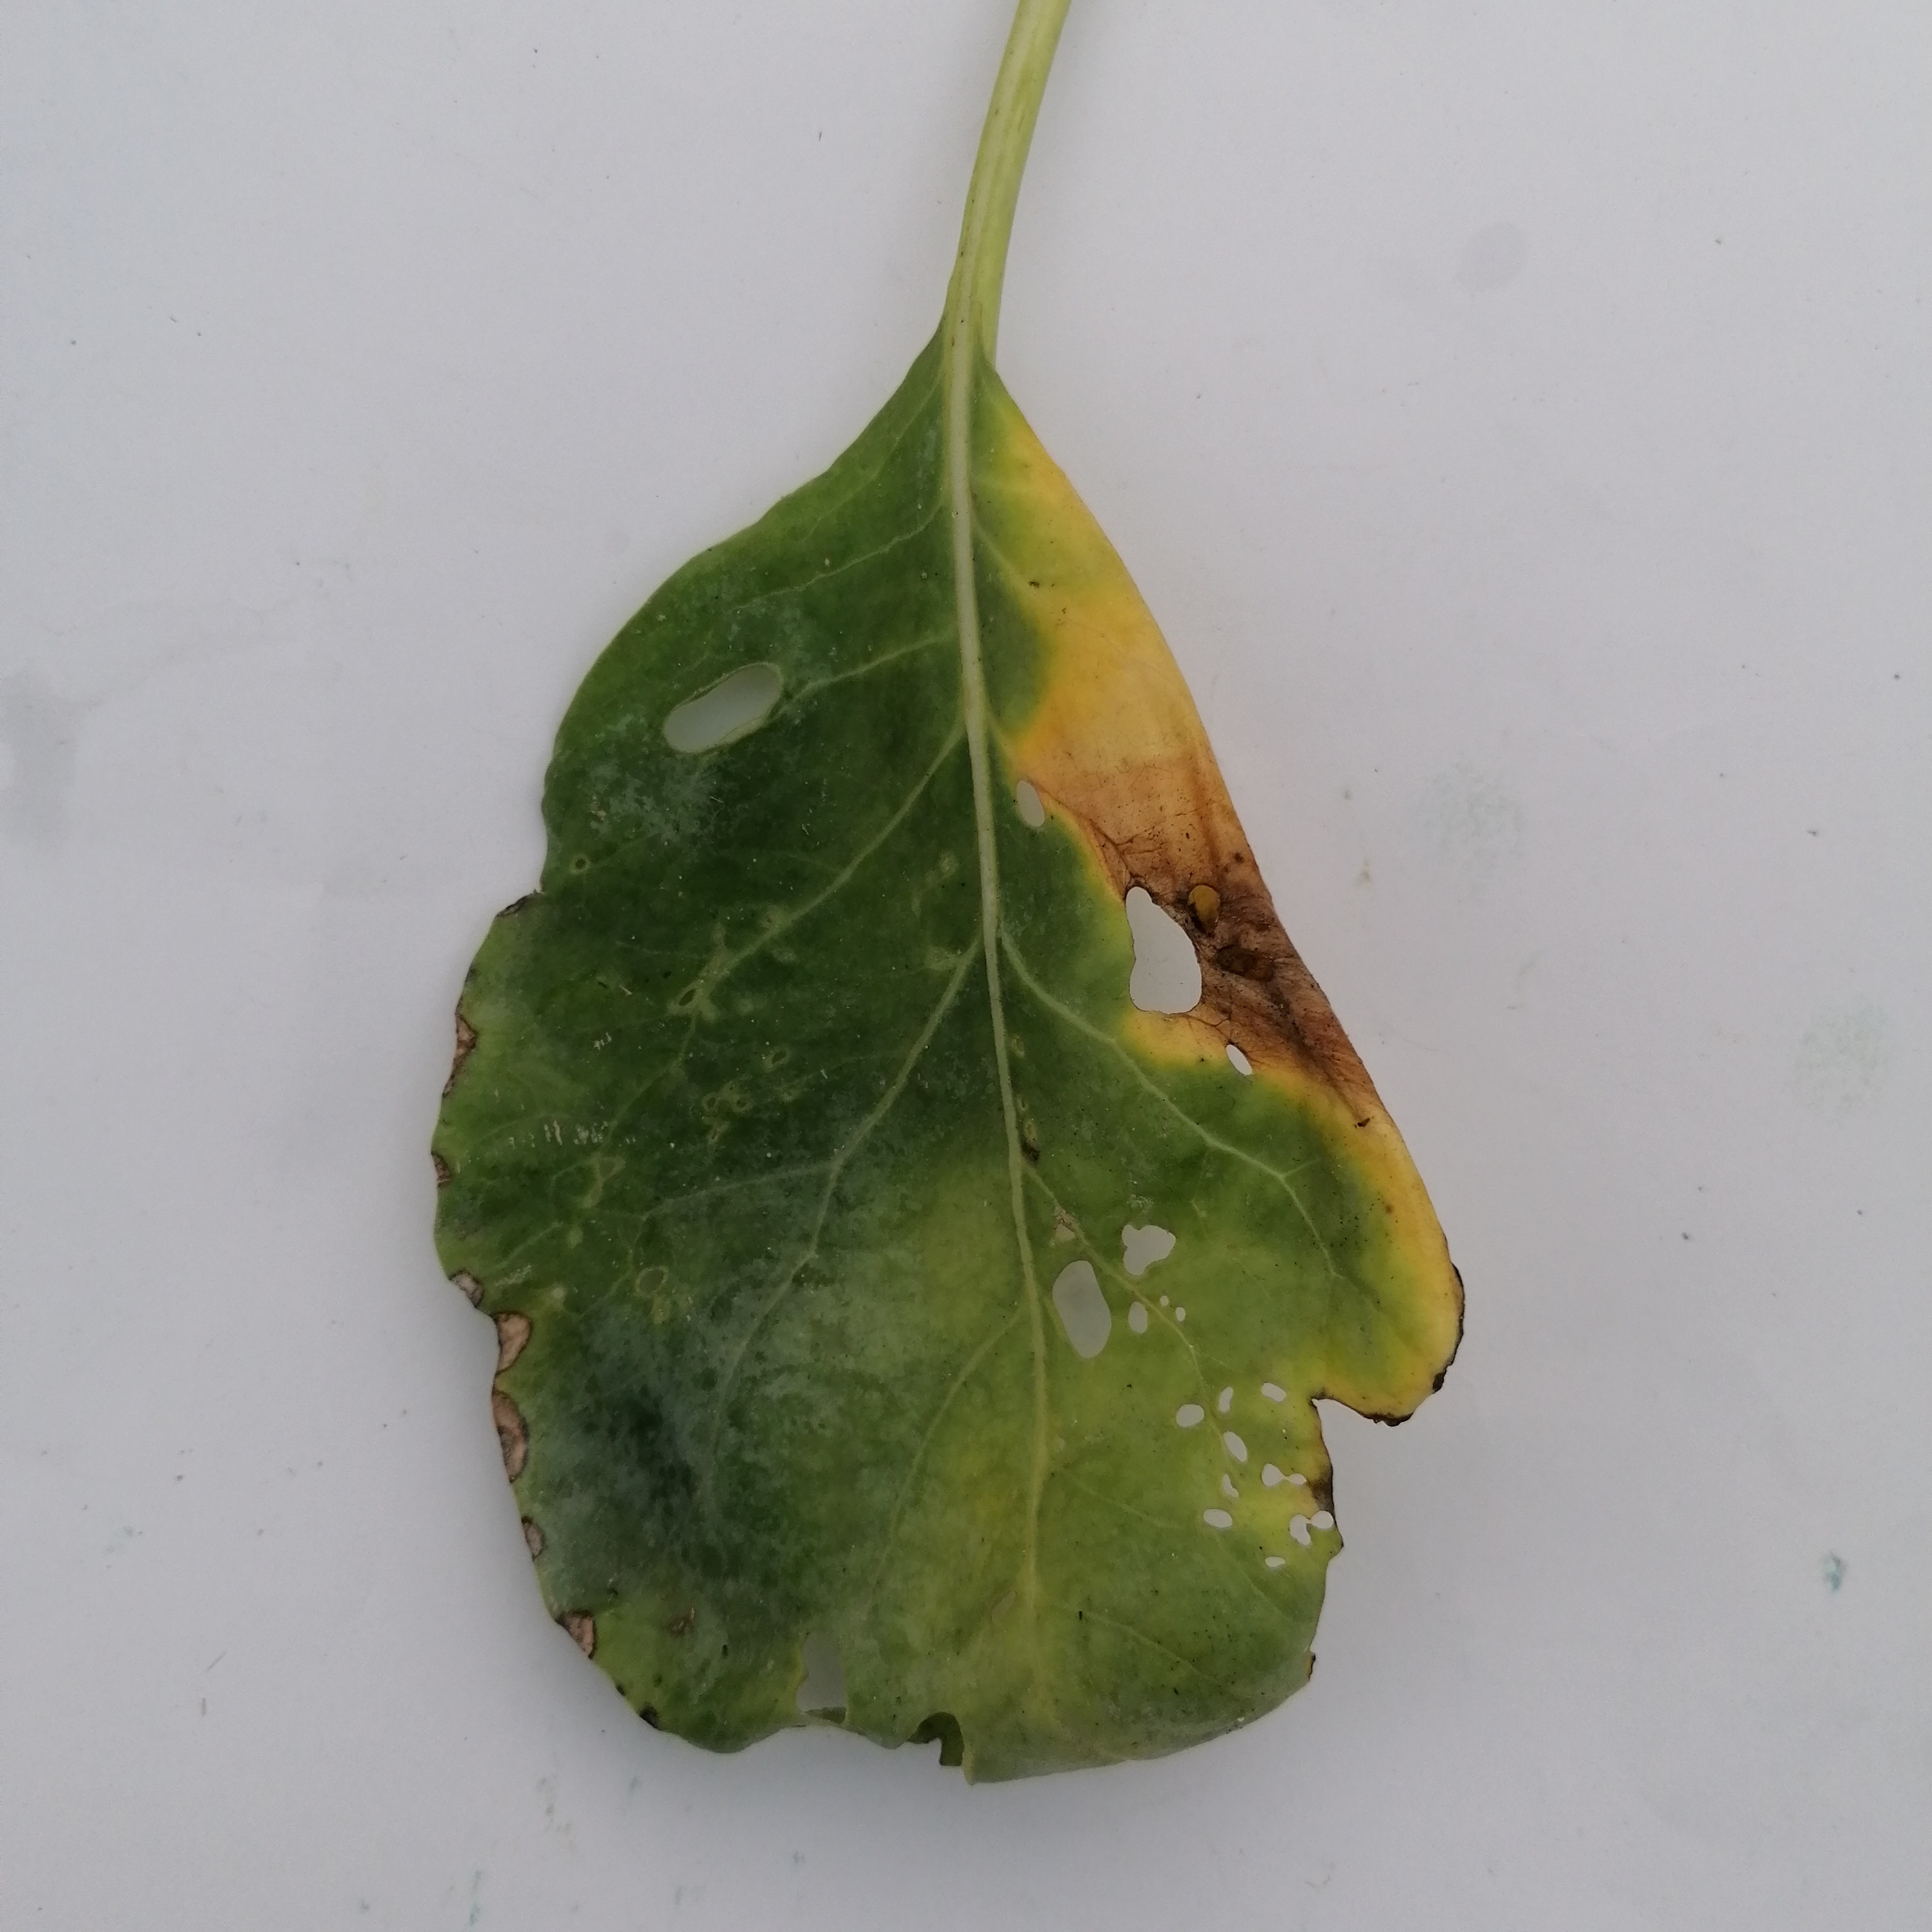
Label: Black Rot